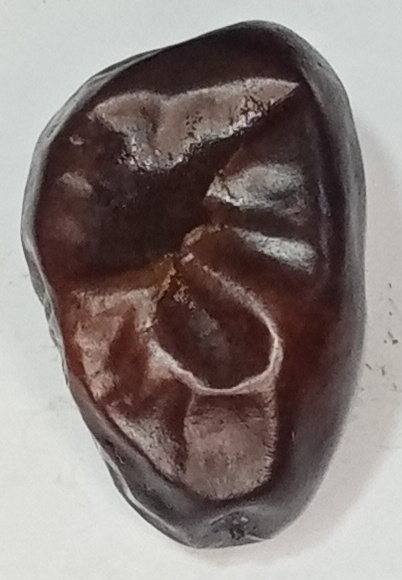
Variety: kupro
Size: large
Grade: grade-2